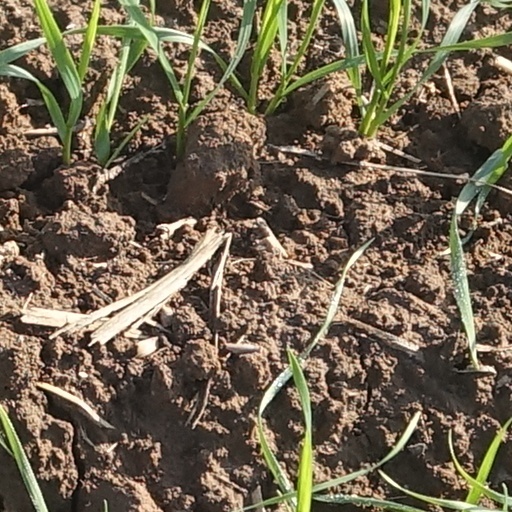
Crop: wheat